Żonqor Tower

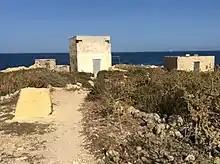
The site of Żonqor Tower, now occupied by a pillbox

A World War II-era pillbox now stands on the site of Żonqor Tower.